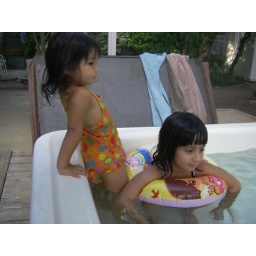
the girls hanging out in the corner watching the boys